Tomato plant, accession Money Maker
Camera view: horizontal (90 deg, fisheye); turntable rotation: 150 degrees
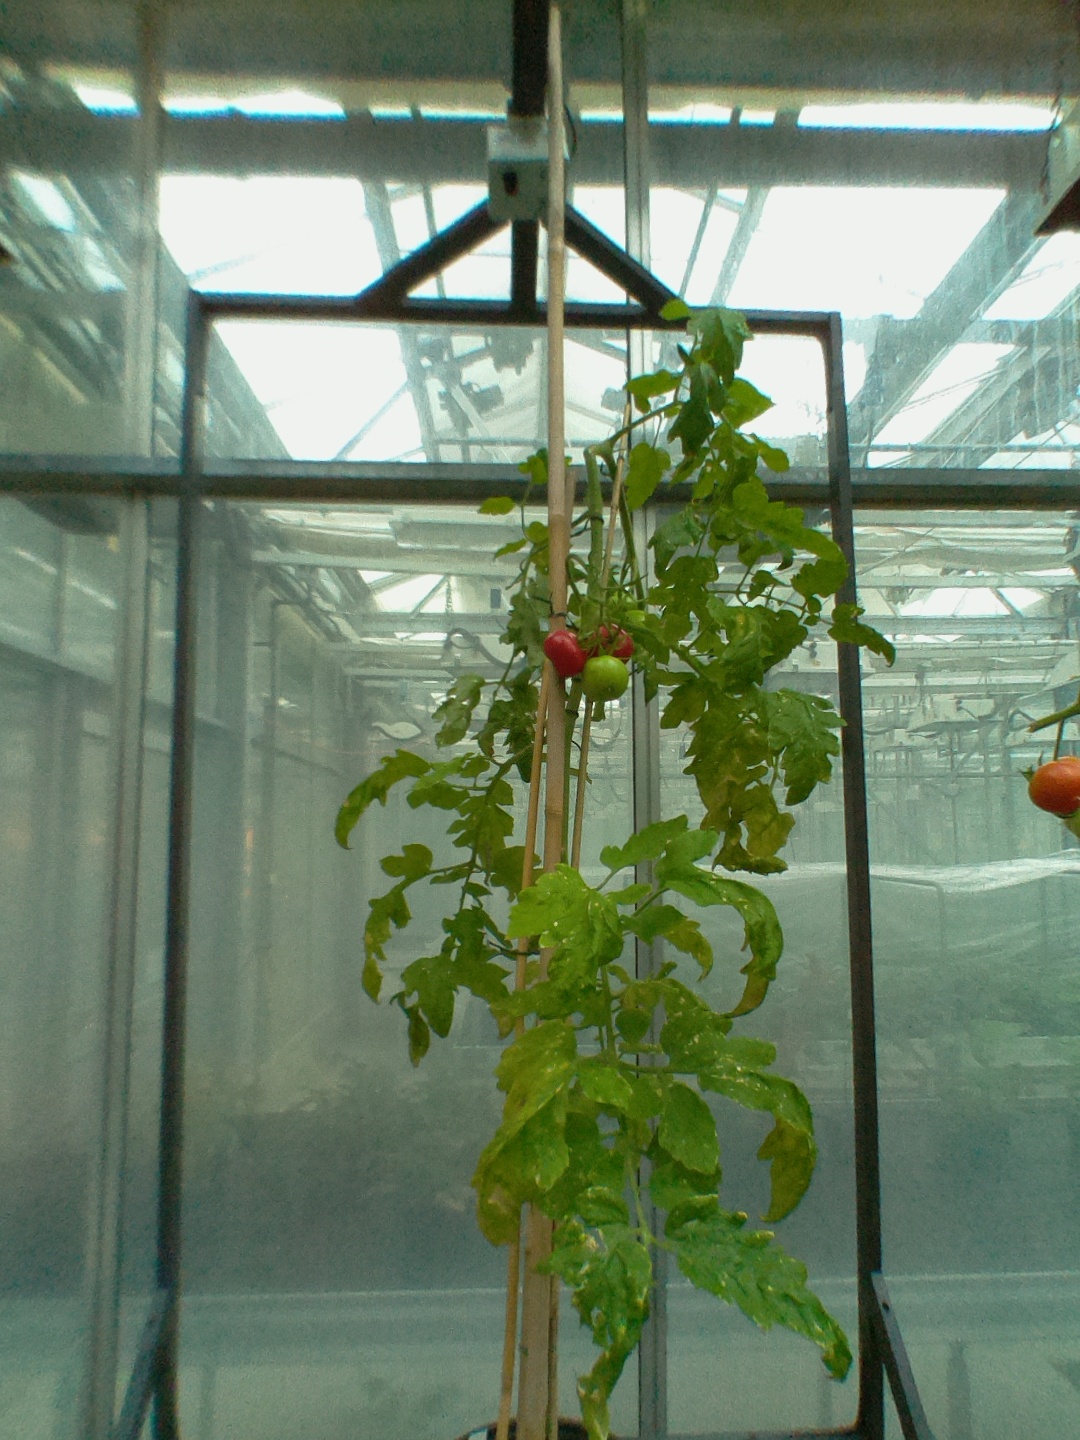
BBCH growth stage 83: 30%-40% of fruits show typical fully ripe color